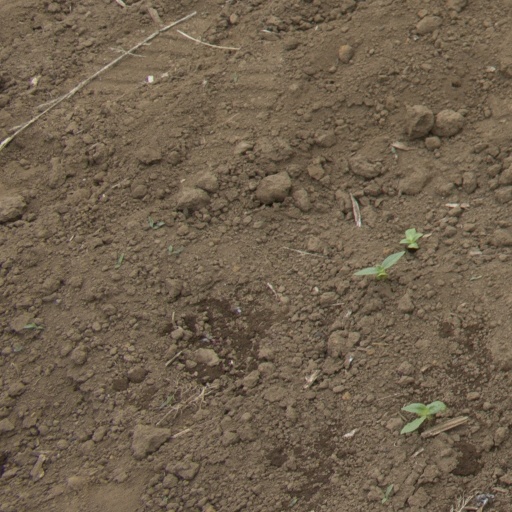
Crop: Jerusalem artichoke